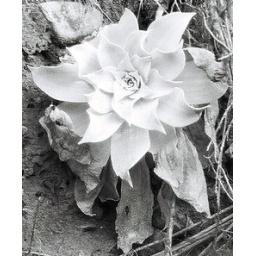
white flower @ james diley greenbelt preserve near barbara's lake